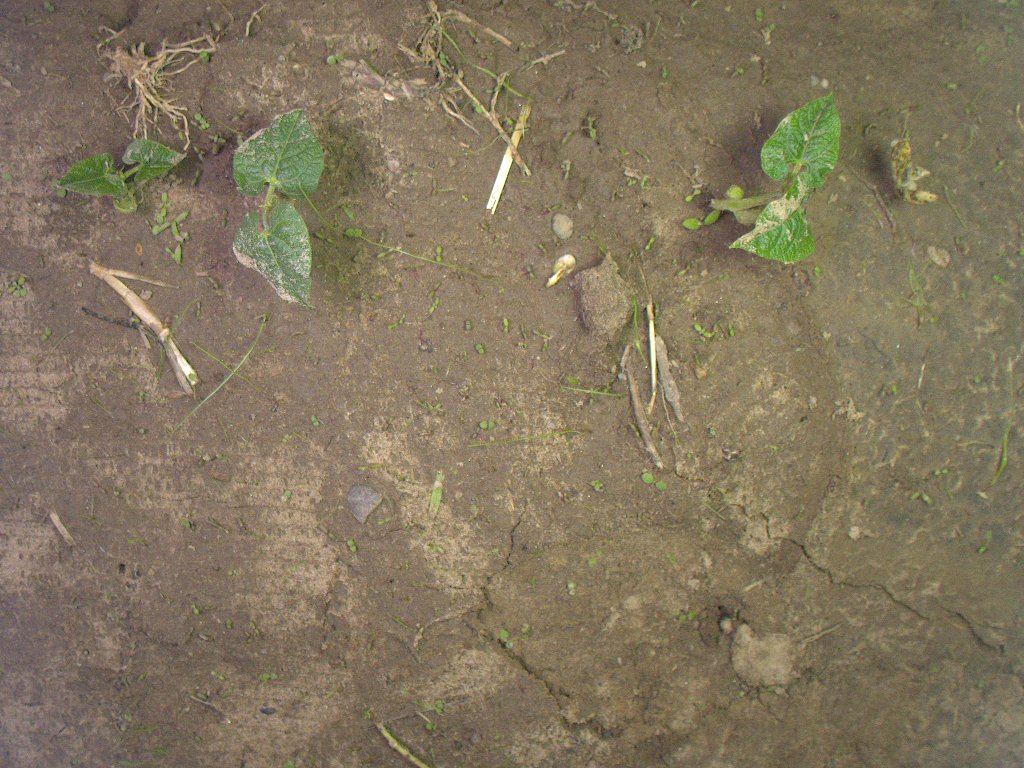
Crop: bean
Objects: bean, bean, bean, stem_bean, stem_bean, stem_bean